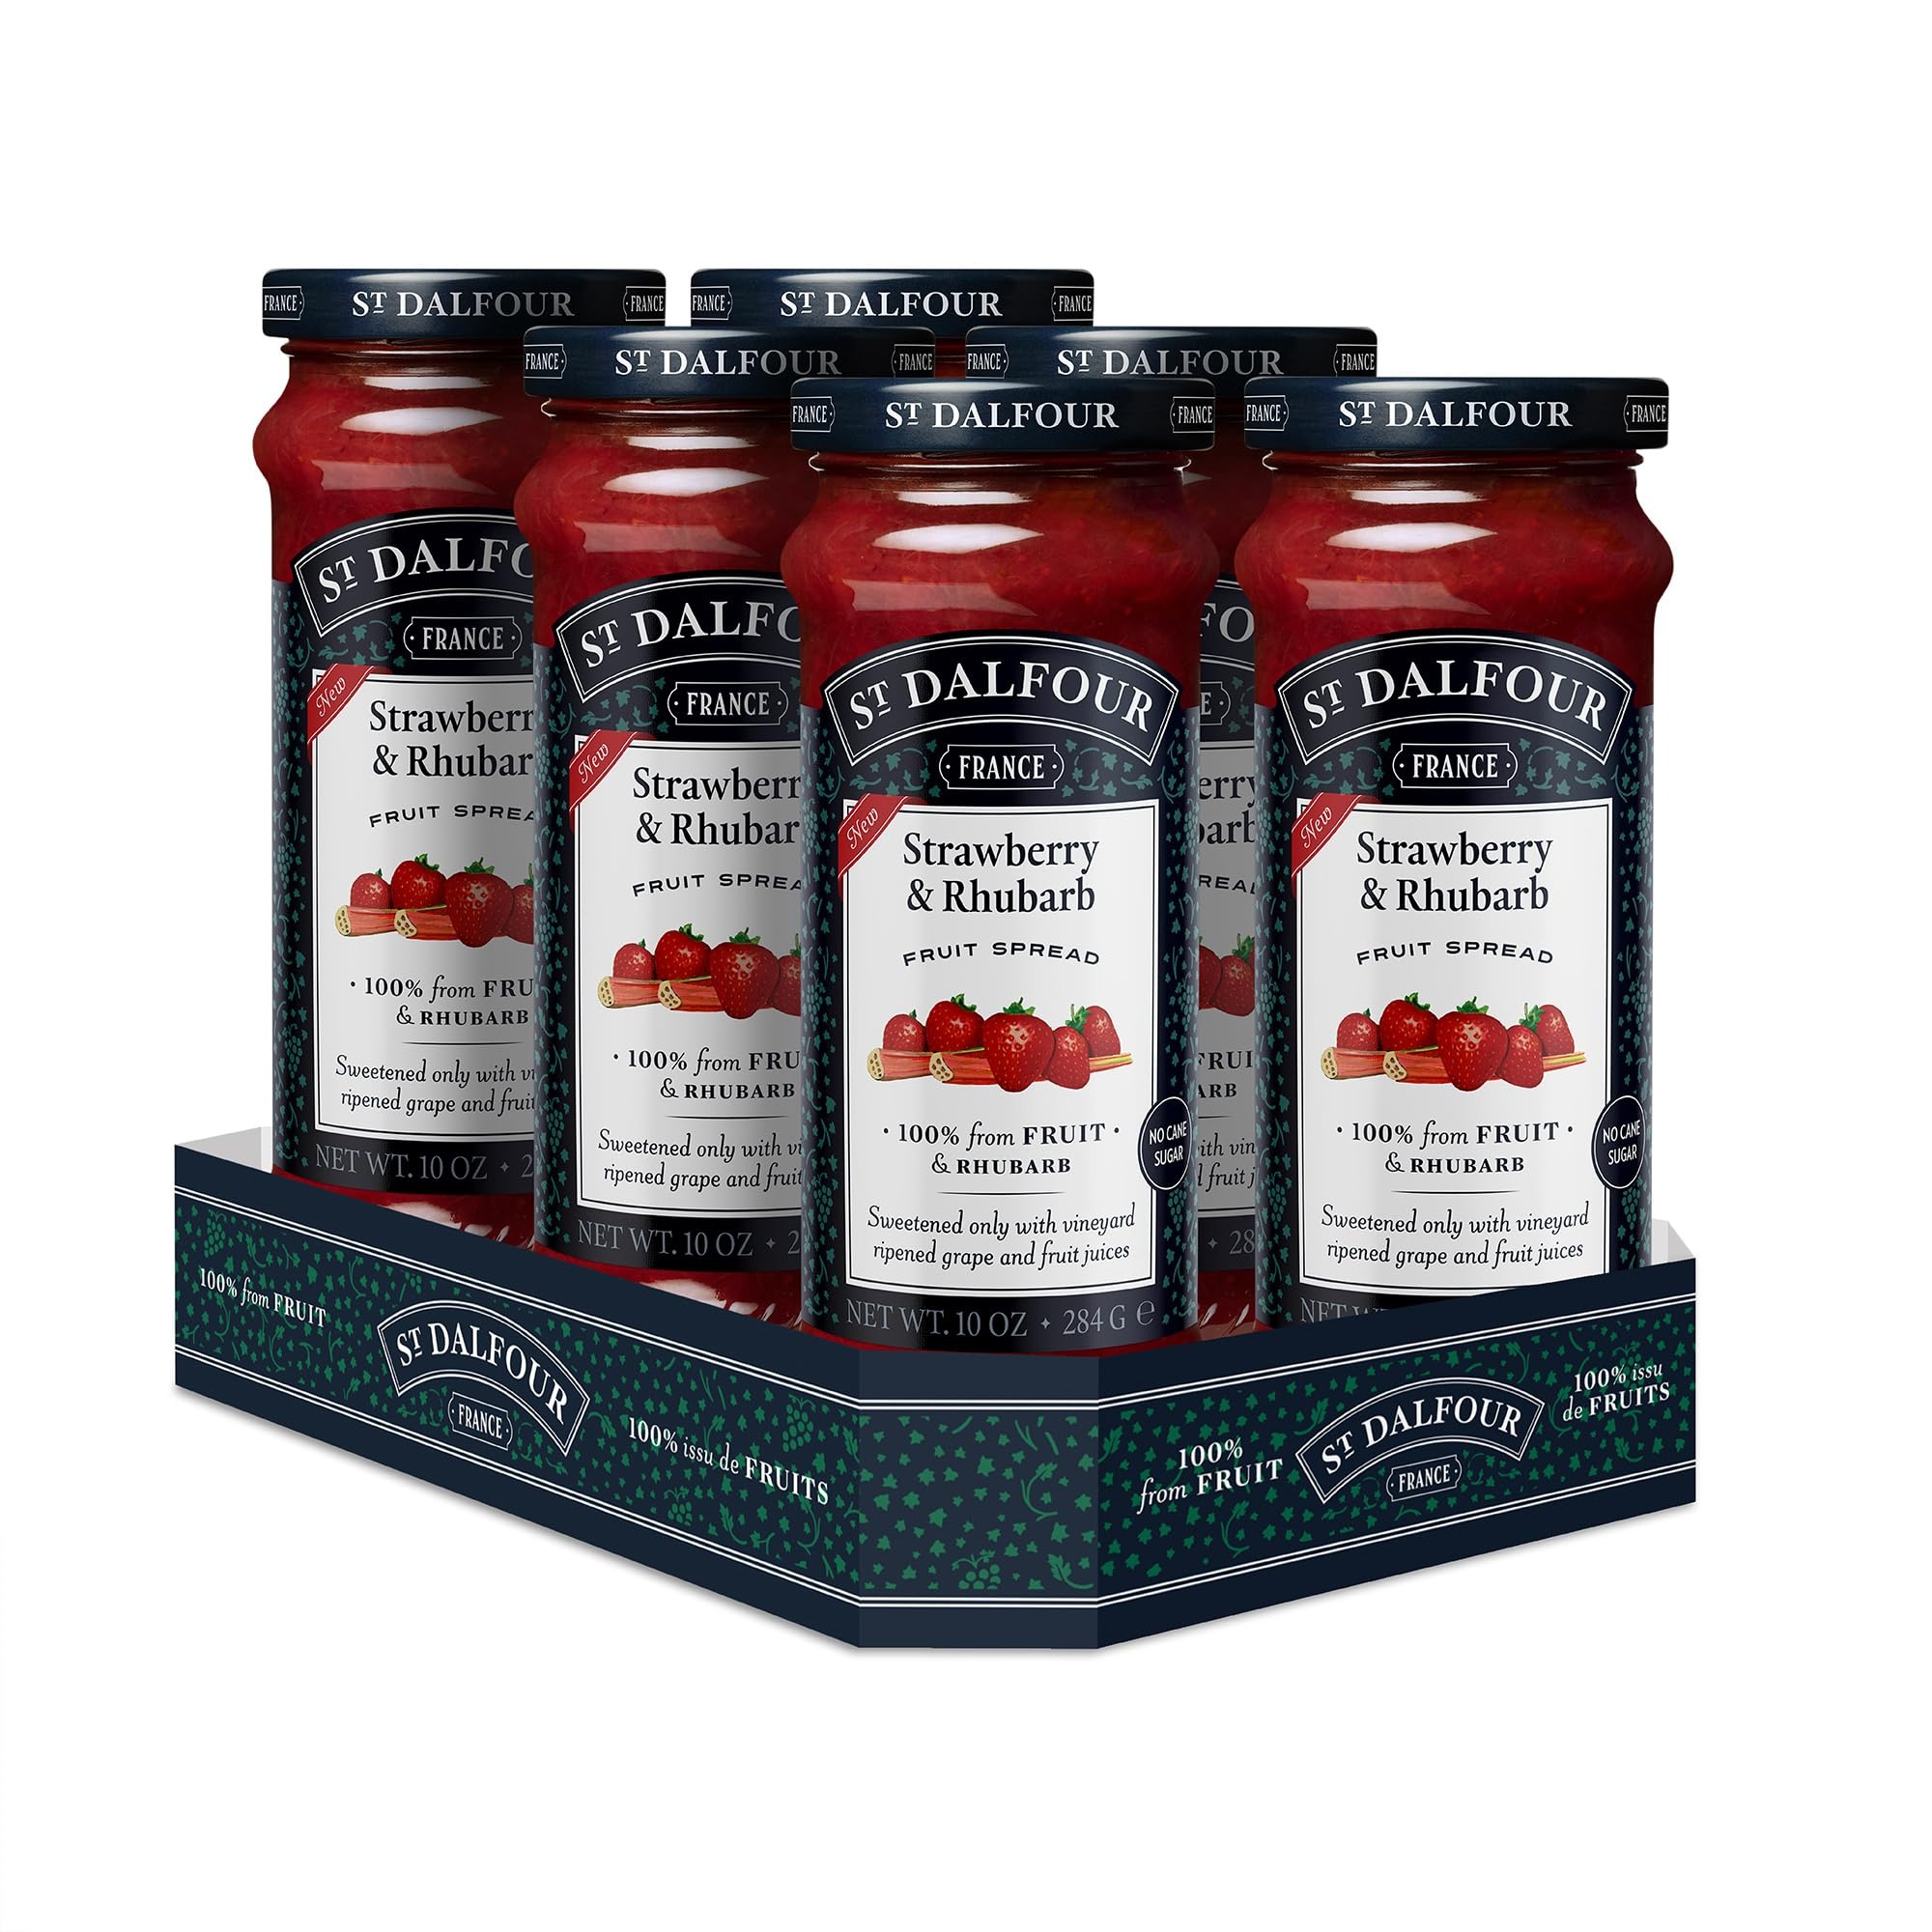
Item Name: St. Dalfour Strawberry & Rhubarb Fruit Spread - 10oz - 100% from Fruit & Rhubarb, No Artificial Ingredients, Non-GMO, No Cane Sugars, All Natural - Pack of 6
Bullet Point 1: Strawberry & Rhubarb Fusion: Experience the perfect balance of sweet strawberries and tangy rhubarb, offering a naturally sweet and delightful taste experience.
Bullet Point 2: No Artificial Additives: Crafted without synthetic nitrates or nitrites, this spread ensures you enjoy a purely natural and wholesome fruit experience.
Bullet Point 3: Naturally Sweetened: Sweetened only with fruit juice concentrates, this spread delivers a delightful sweetness without the need for added sugars.
Bullet Point 4: Crafted with Care: Made in France using traditional methods, this fruit spread preserves the authentic taste and quality of fresh strawberries and rhubarb.
Bullet Point 5: Convenient and Fresh Packaging: Packaged in a 10 oz jar, this spread is sealed to ensure freshness and quality, providing you with a consistently delicious and ready-to-use product.
Value: 10.0
Unit: Ounce

Price: 26.66